Charlie Thomson

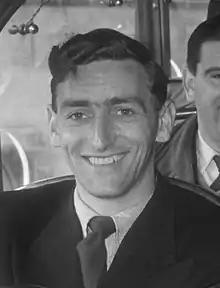
Charlie Thomson, May 1955

Charles Richard Thomson (2 March 1930 – 6 January 2009), also known as Chick Thomson, was a Scottish football goalkeeper. After playing for Clyde he won the 1954–55 Football League with Chelsea and the 1959 FA Cup Final with Nottingham Forest.